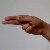
The image shows a hand gesture representing the letter 'H' in Indian Sign Language.